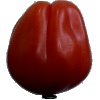
Label: tomato_heart